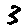
Label: 3